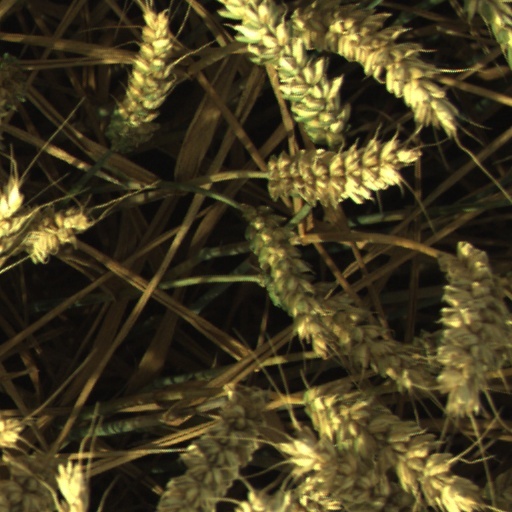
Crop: wheat